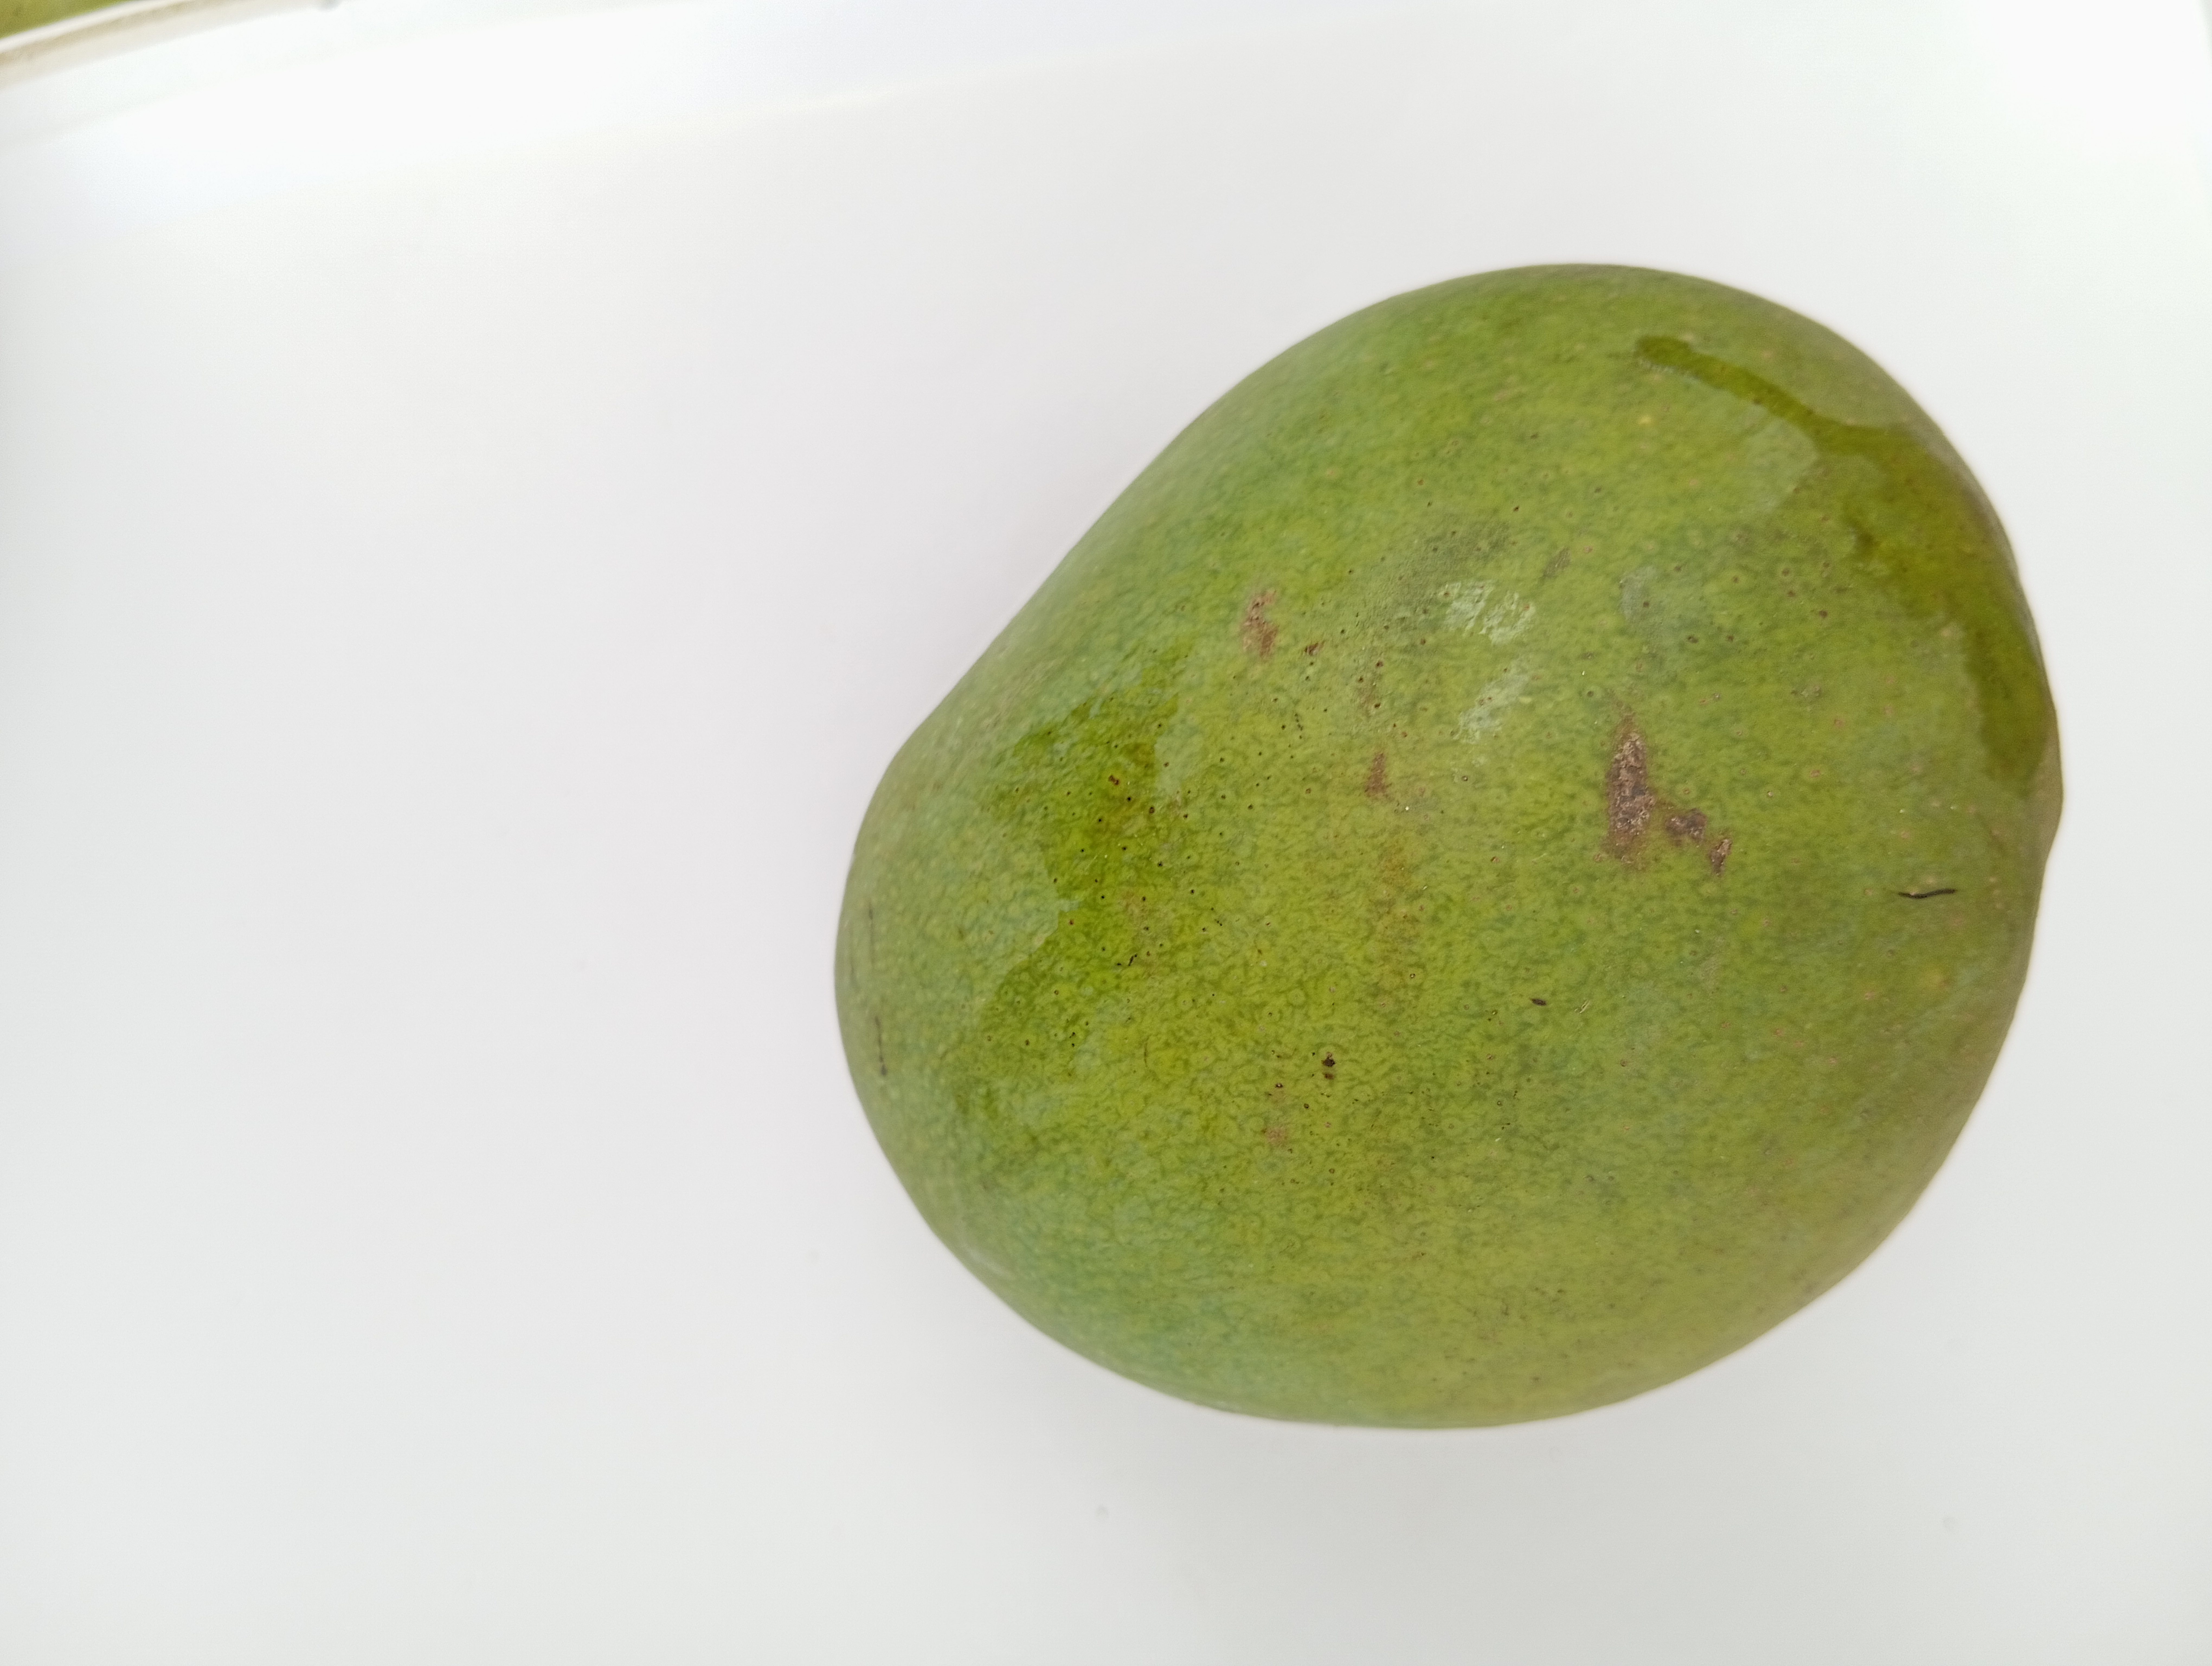
Mango variety: Himsagar